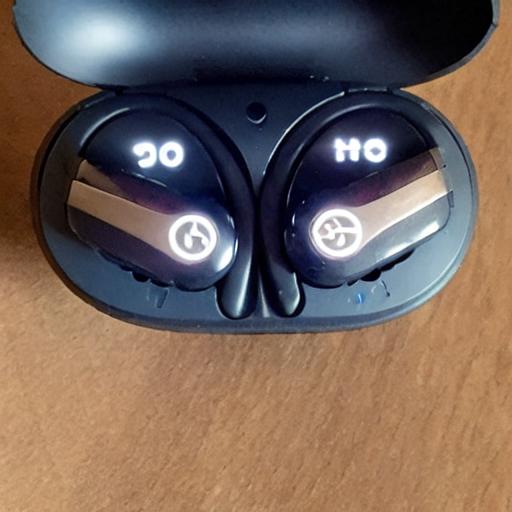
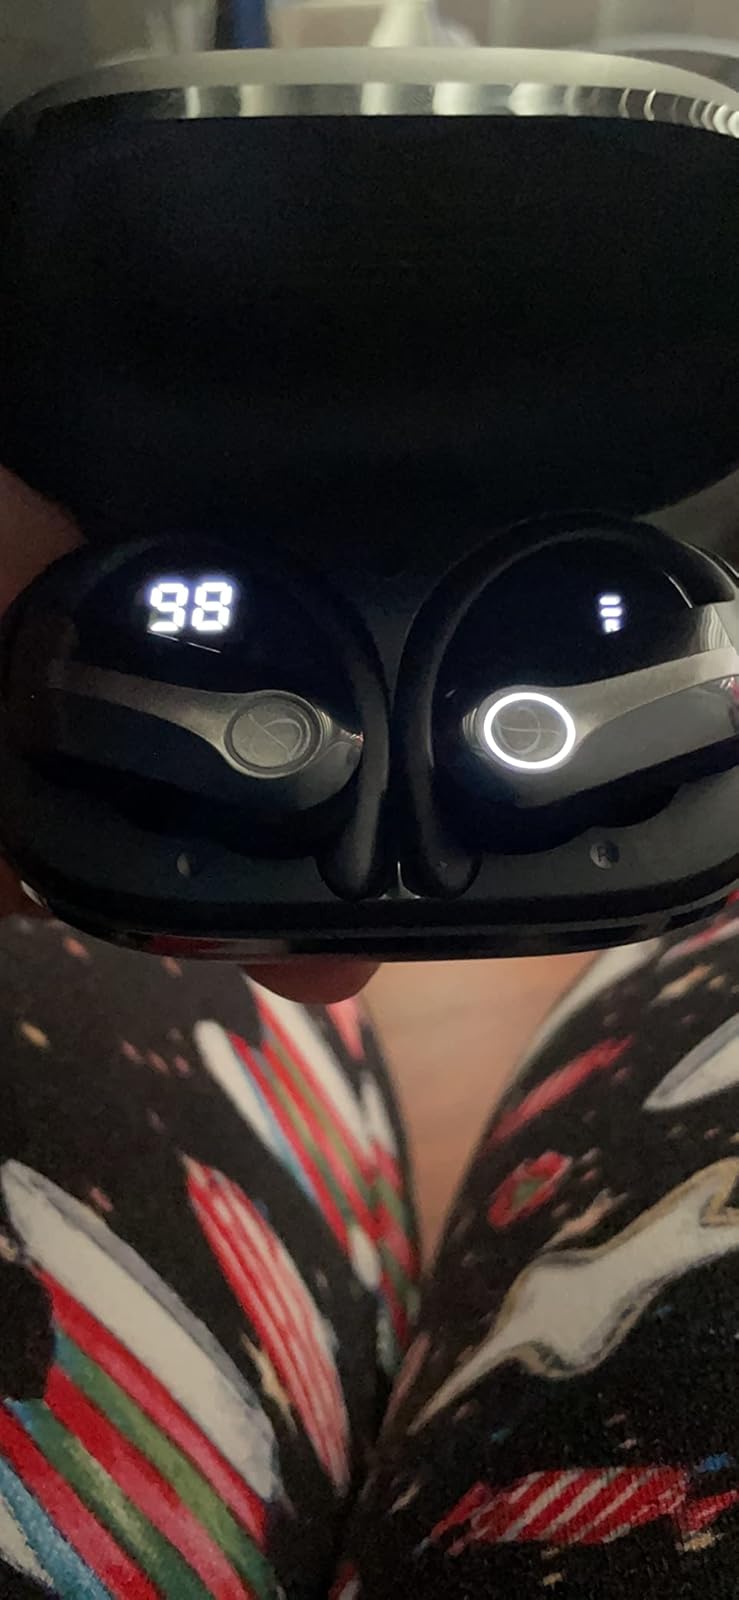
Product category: earbuds
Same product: no